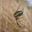
Label: spider